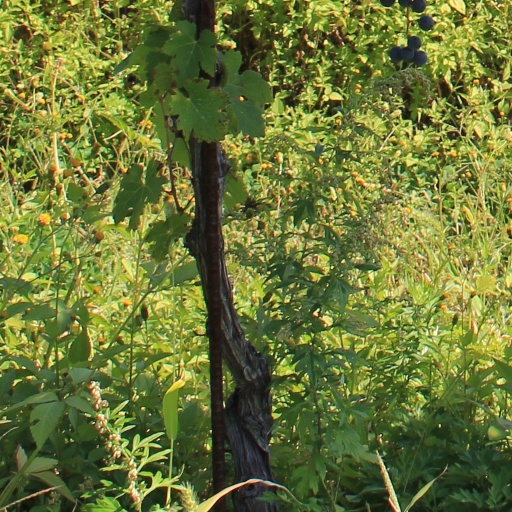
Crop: grape